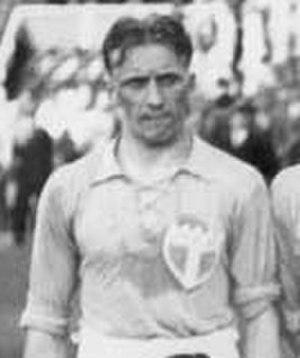
Egon Jönsson, ou Egon Johnsson, est un footballeur et entraîneur suédois né le 8 octobre 1921 à Malmö et mort le 19 mars 2000.